German mediatisation

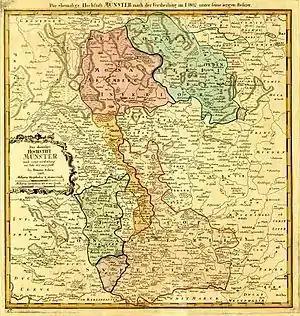
Contemporary map showing the partition of Münster

The outbreak of the French Revolution had immediate repercussions in Germany. From July 1789, a steady stream of French émigrés began pouring in Germany. While most neighboring secular rulers, such as the Palatine Elector, the Margrave of Baden and the Duke of Württemberg, remained cautious, even following the confiscation of their property and jurisdictions in Alsace, the ecclesiastical rulers, who in addition to Church property had seen their diocesan rights abolished in that province, showed no such restraint. The Archbishop-Elector of Mainz offered hospitality to the Comte d'Artois, and the Prince of Condé and their presence attracted many others. The Archbishop-Elector of Trier followed suit and before long an émigré community of some 20,000, many plotting the overthrow of the French revolutionaries, was established in the ecclesiastical principalities. In addition, some ecclesiastical rulers, most stridently August von Limburg, Prince-Bishop of Speyer, demanded immediate intervention against the "godless" revolutionaries. In this context the émigrés, and the ecclesiastical princes who harbored them, became the object of vituperative propaganda by the French revolutionaries. The threat posed by the émigrés was one of the factors that contributed to the growing ascendancy of the radical Jacobins who believed that a revolutionary war was the only way the achievements of the Revolution could be secured.